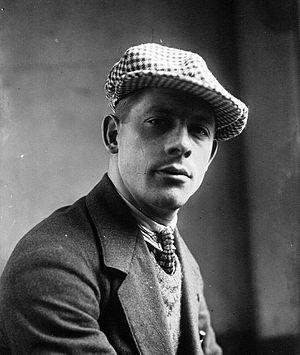
Fernand Saivé, pesage du Tour de France 1926
Fernand Saivé est un coureur cycliste belge. Il participe à trois épreuves aux Jeux olympiques en 1924 et gagne une médaille d'argent dans la course sur route par équipe et une de bronze dans la poursuite par équipe. Il participe au Tour de France 1926